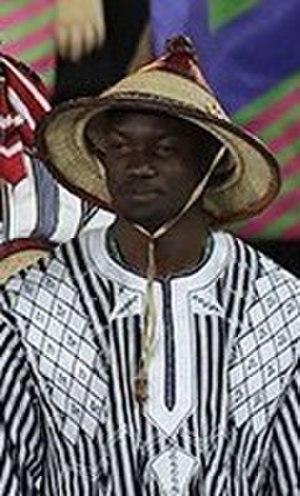
Hugues Fabrice Zango est un athlète burkinabé, spécialiste du triple saut.